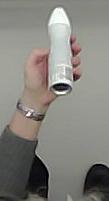
Product: rexona_spray